Beauty mark

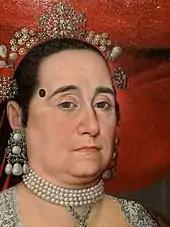
A "chiqueador" on a lady's temple, detail of "Retrato de María Rosa de Rivera" by Pedro José Diaz, Lima, Peru, 1785

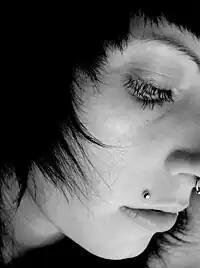
A Monroe piercing is a lip piercing placed off-center, above the upper lip, meant to resemble Marilyn Monroe's beauty mark.

A mouche was generally made of paper, silk or velvet and was applied to the face as a form of make-up. They were kept in a patch box, or boîte à mouches ('box of flies'), and were often fanciful shapes such as hearts or stars. Patch boxes were often ornate, silver boxes, and formed an essential part of a woman's boudoir. Fashion prints from the late seventeenth century show women with an increasing number of beauty marks in a variety of sizes and shapes, placed on the cheeks, chins, and forehead.